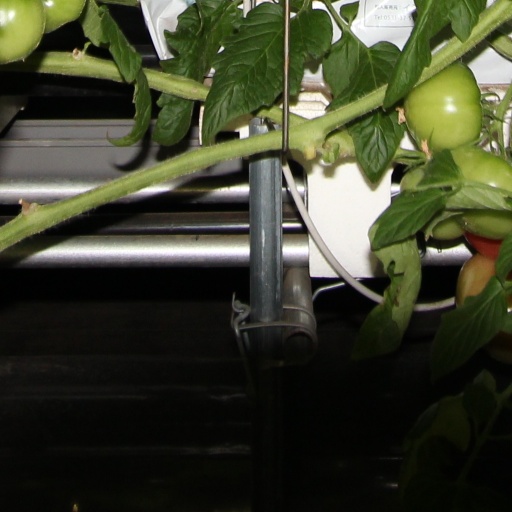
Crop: tomato